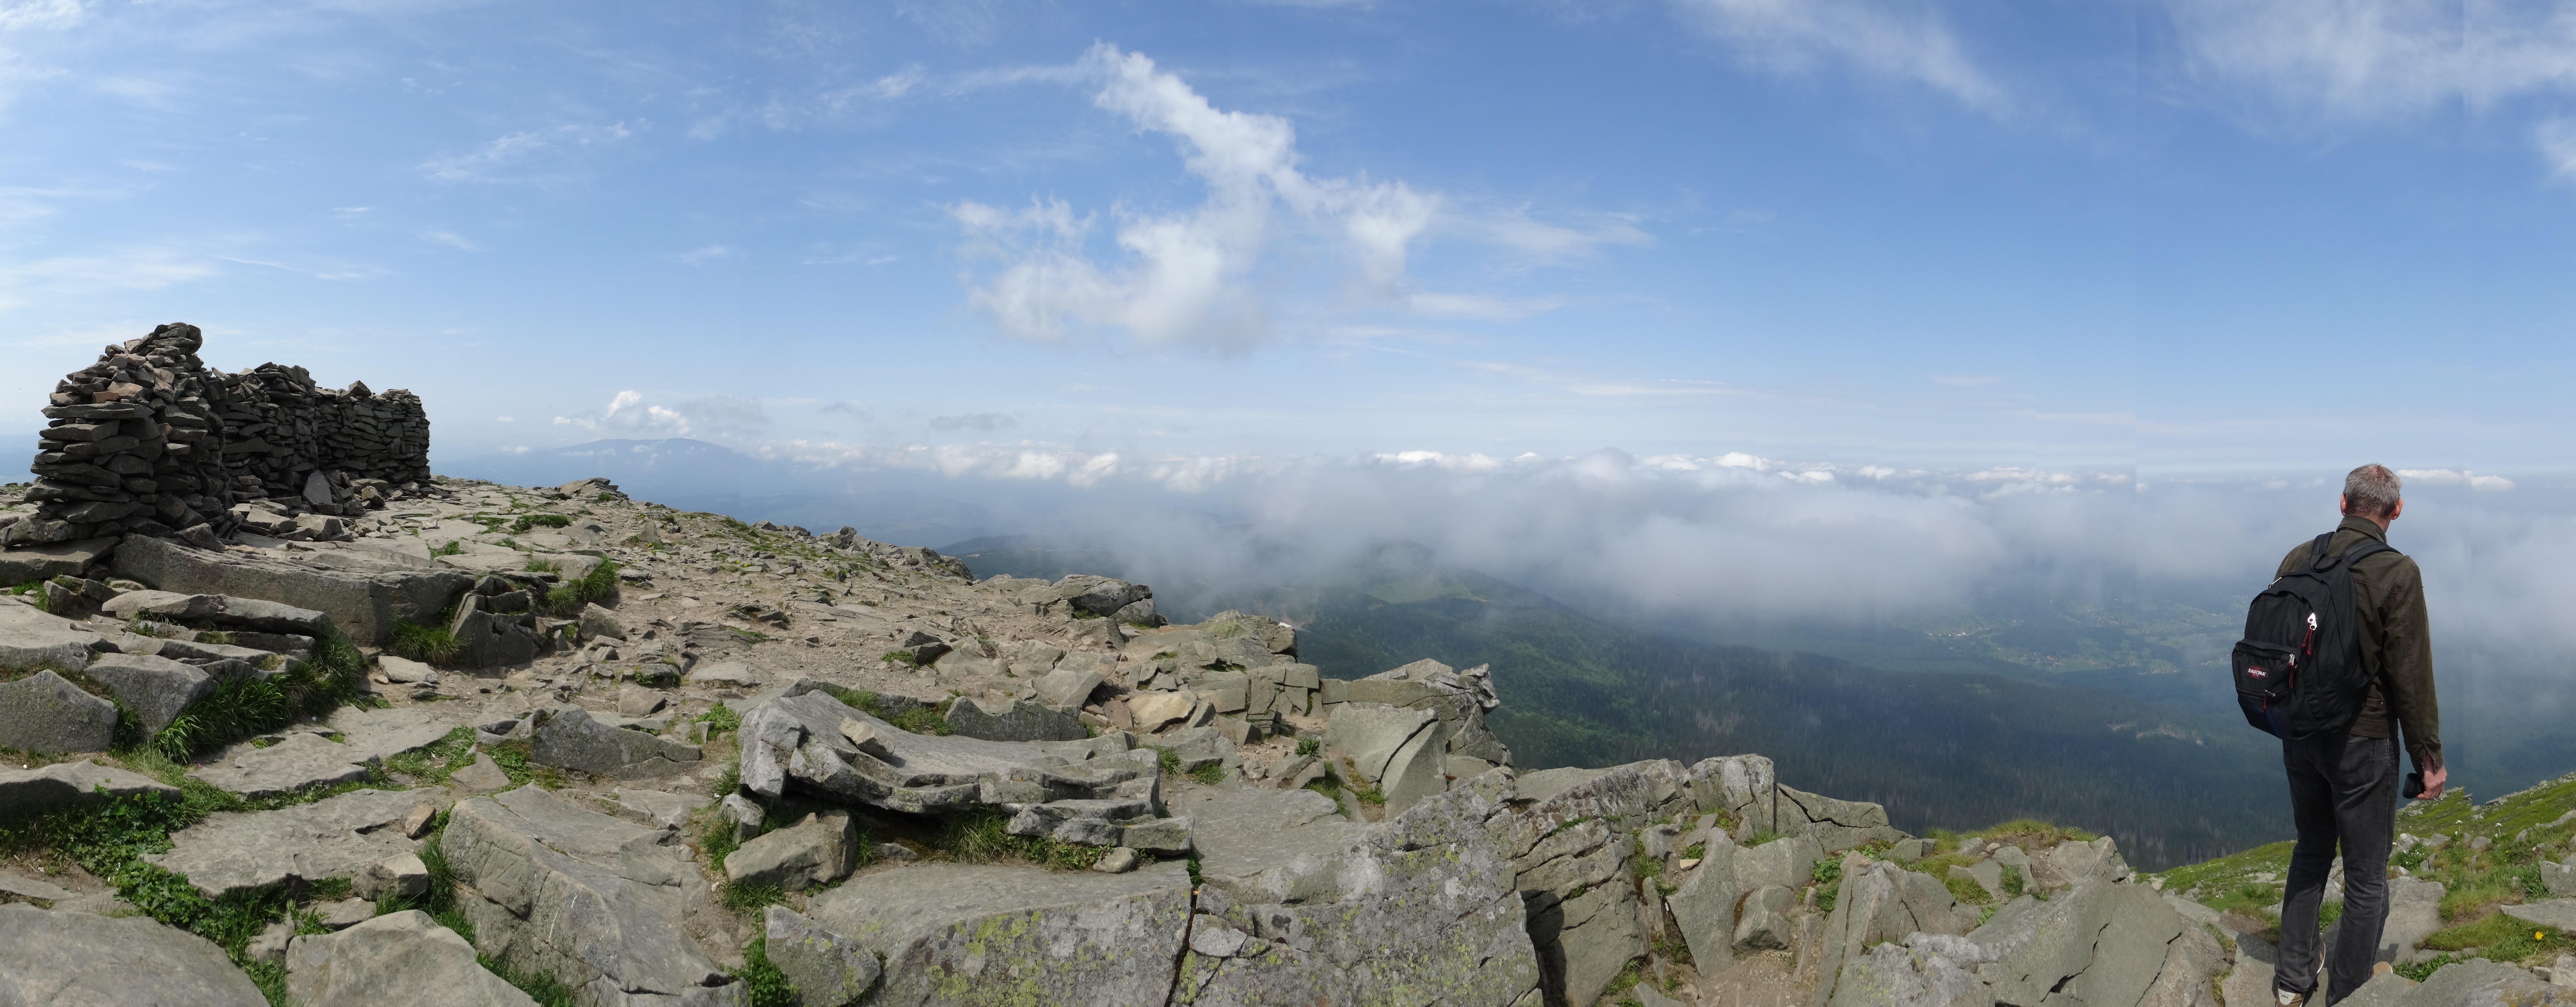
landscape, walking, mountain, adventure, mountain range, panorama, cliff, extreme sport, terrain, ridge, summit, clouds, mountains, poland, ecosystem, tops, beskids, babia top, mountainous landforms